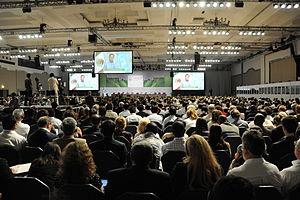
Conférence sur le climat de Cancun, Mexique, 2010. Ban Ki-moon, Secrétaire général de l'ONU
La Conférence des parties à la convention sur les changements climatiques de Cancún s'est tenue à Cancún, dans l'État mexicain du Quintana Roo, du 29 novembre au 10 décembre 2010.